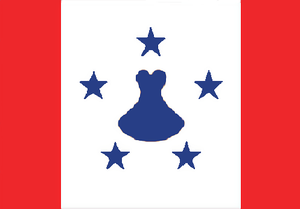
Drapeau de l'archipel des Australes